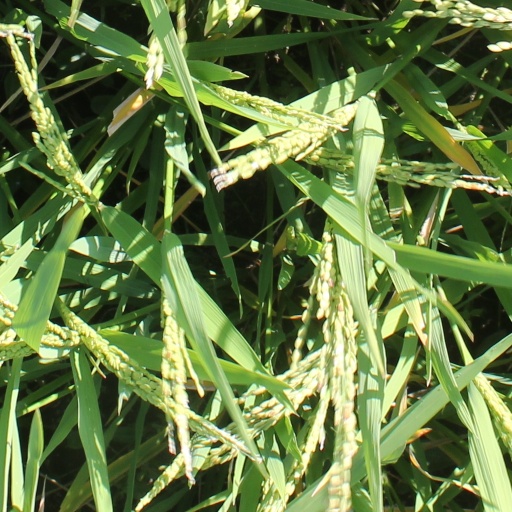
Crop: rice